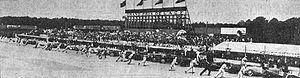
Départ du Grand Prix de France 1936.
Le Grand Prix automobile de France 1936 est un Grand Prix qui s'est tenu sur l'Autodrome de Linas-Montlhéry le 28 juin 1936.